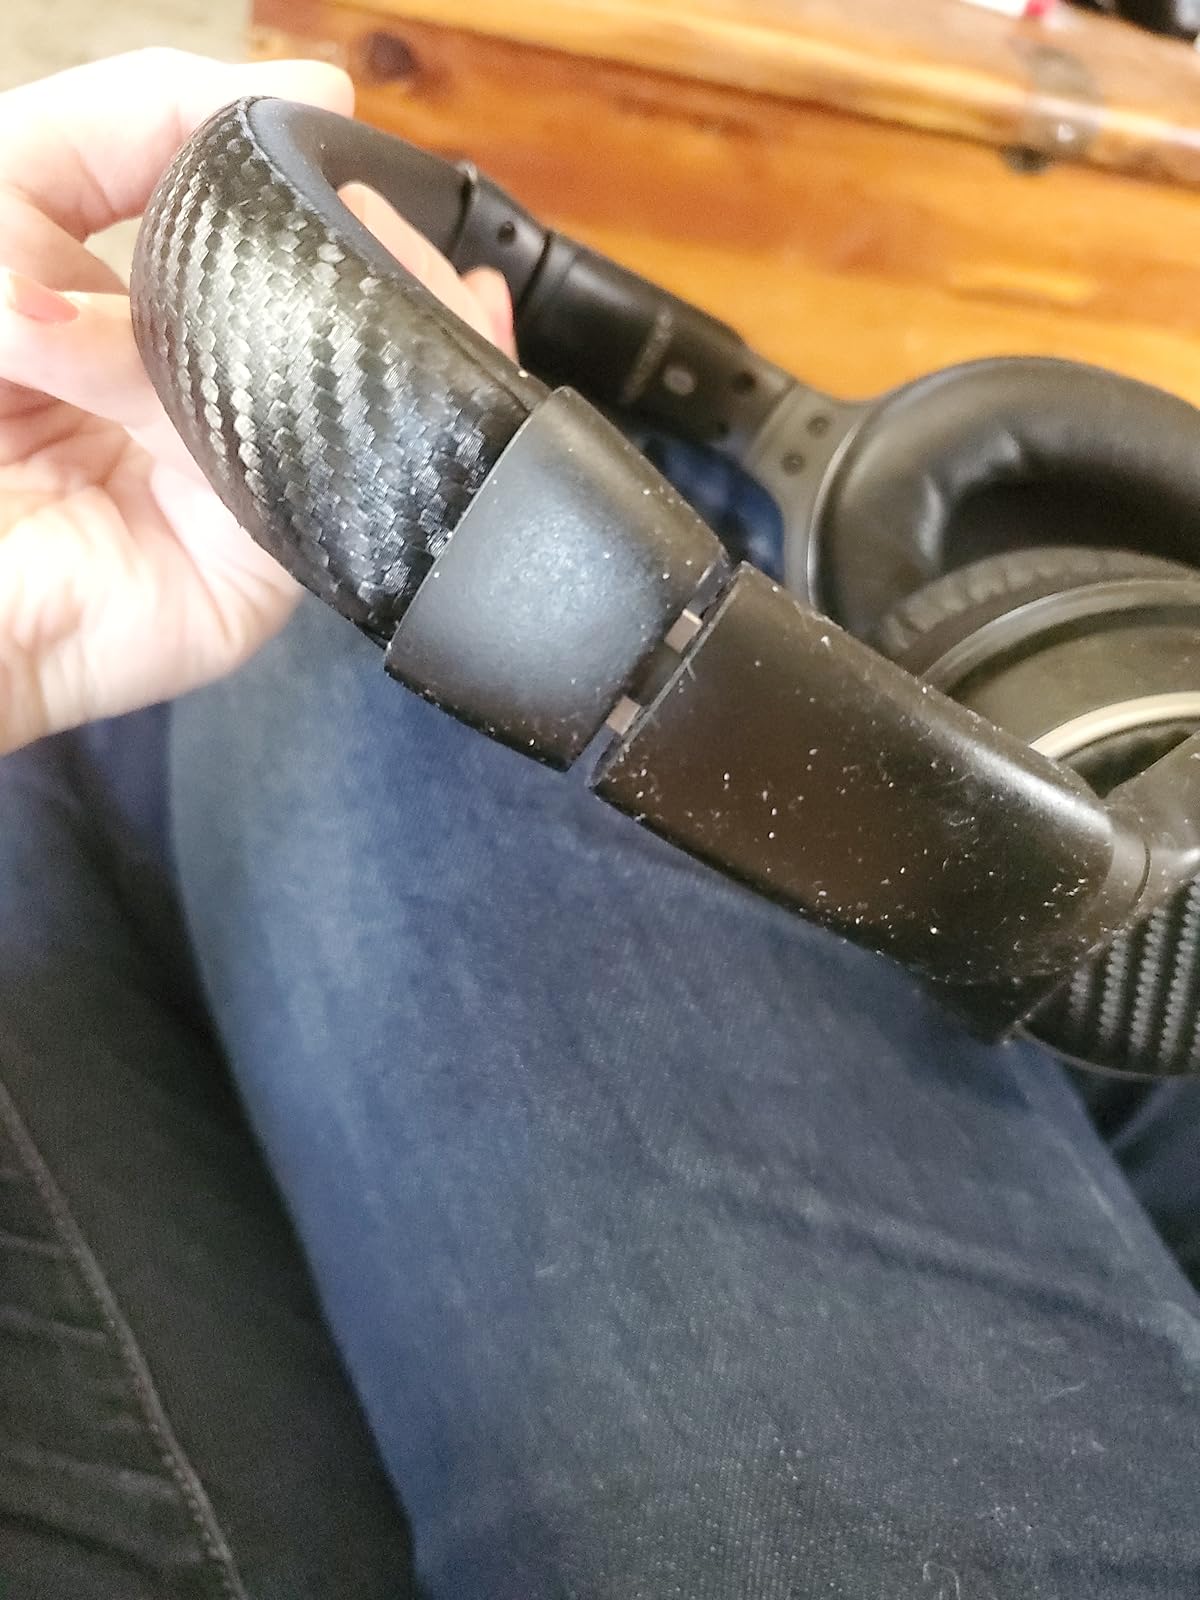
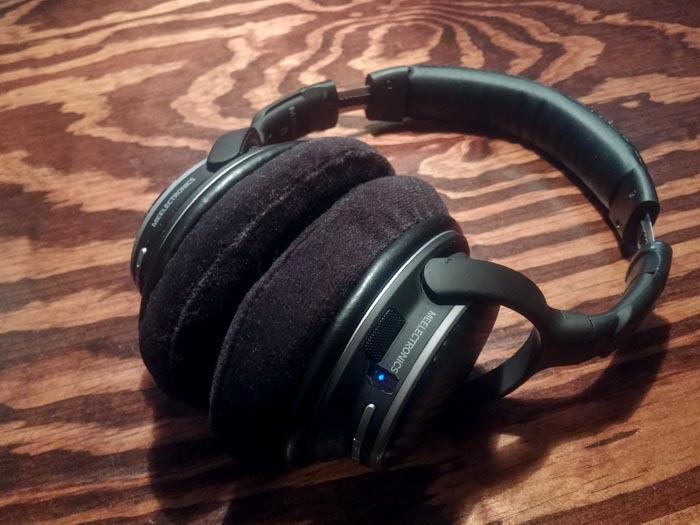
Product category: headphones
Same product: yes